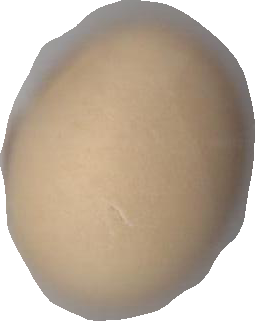
Variety: Dega